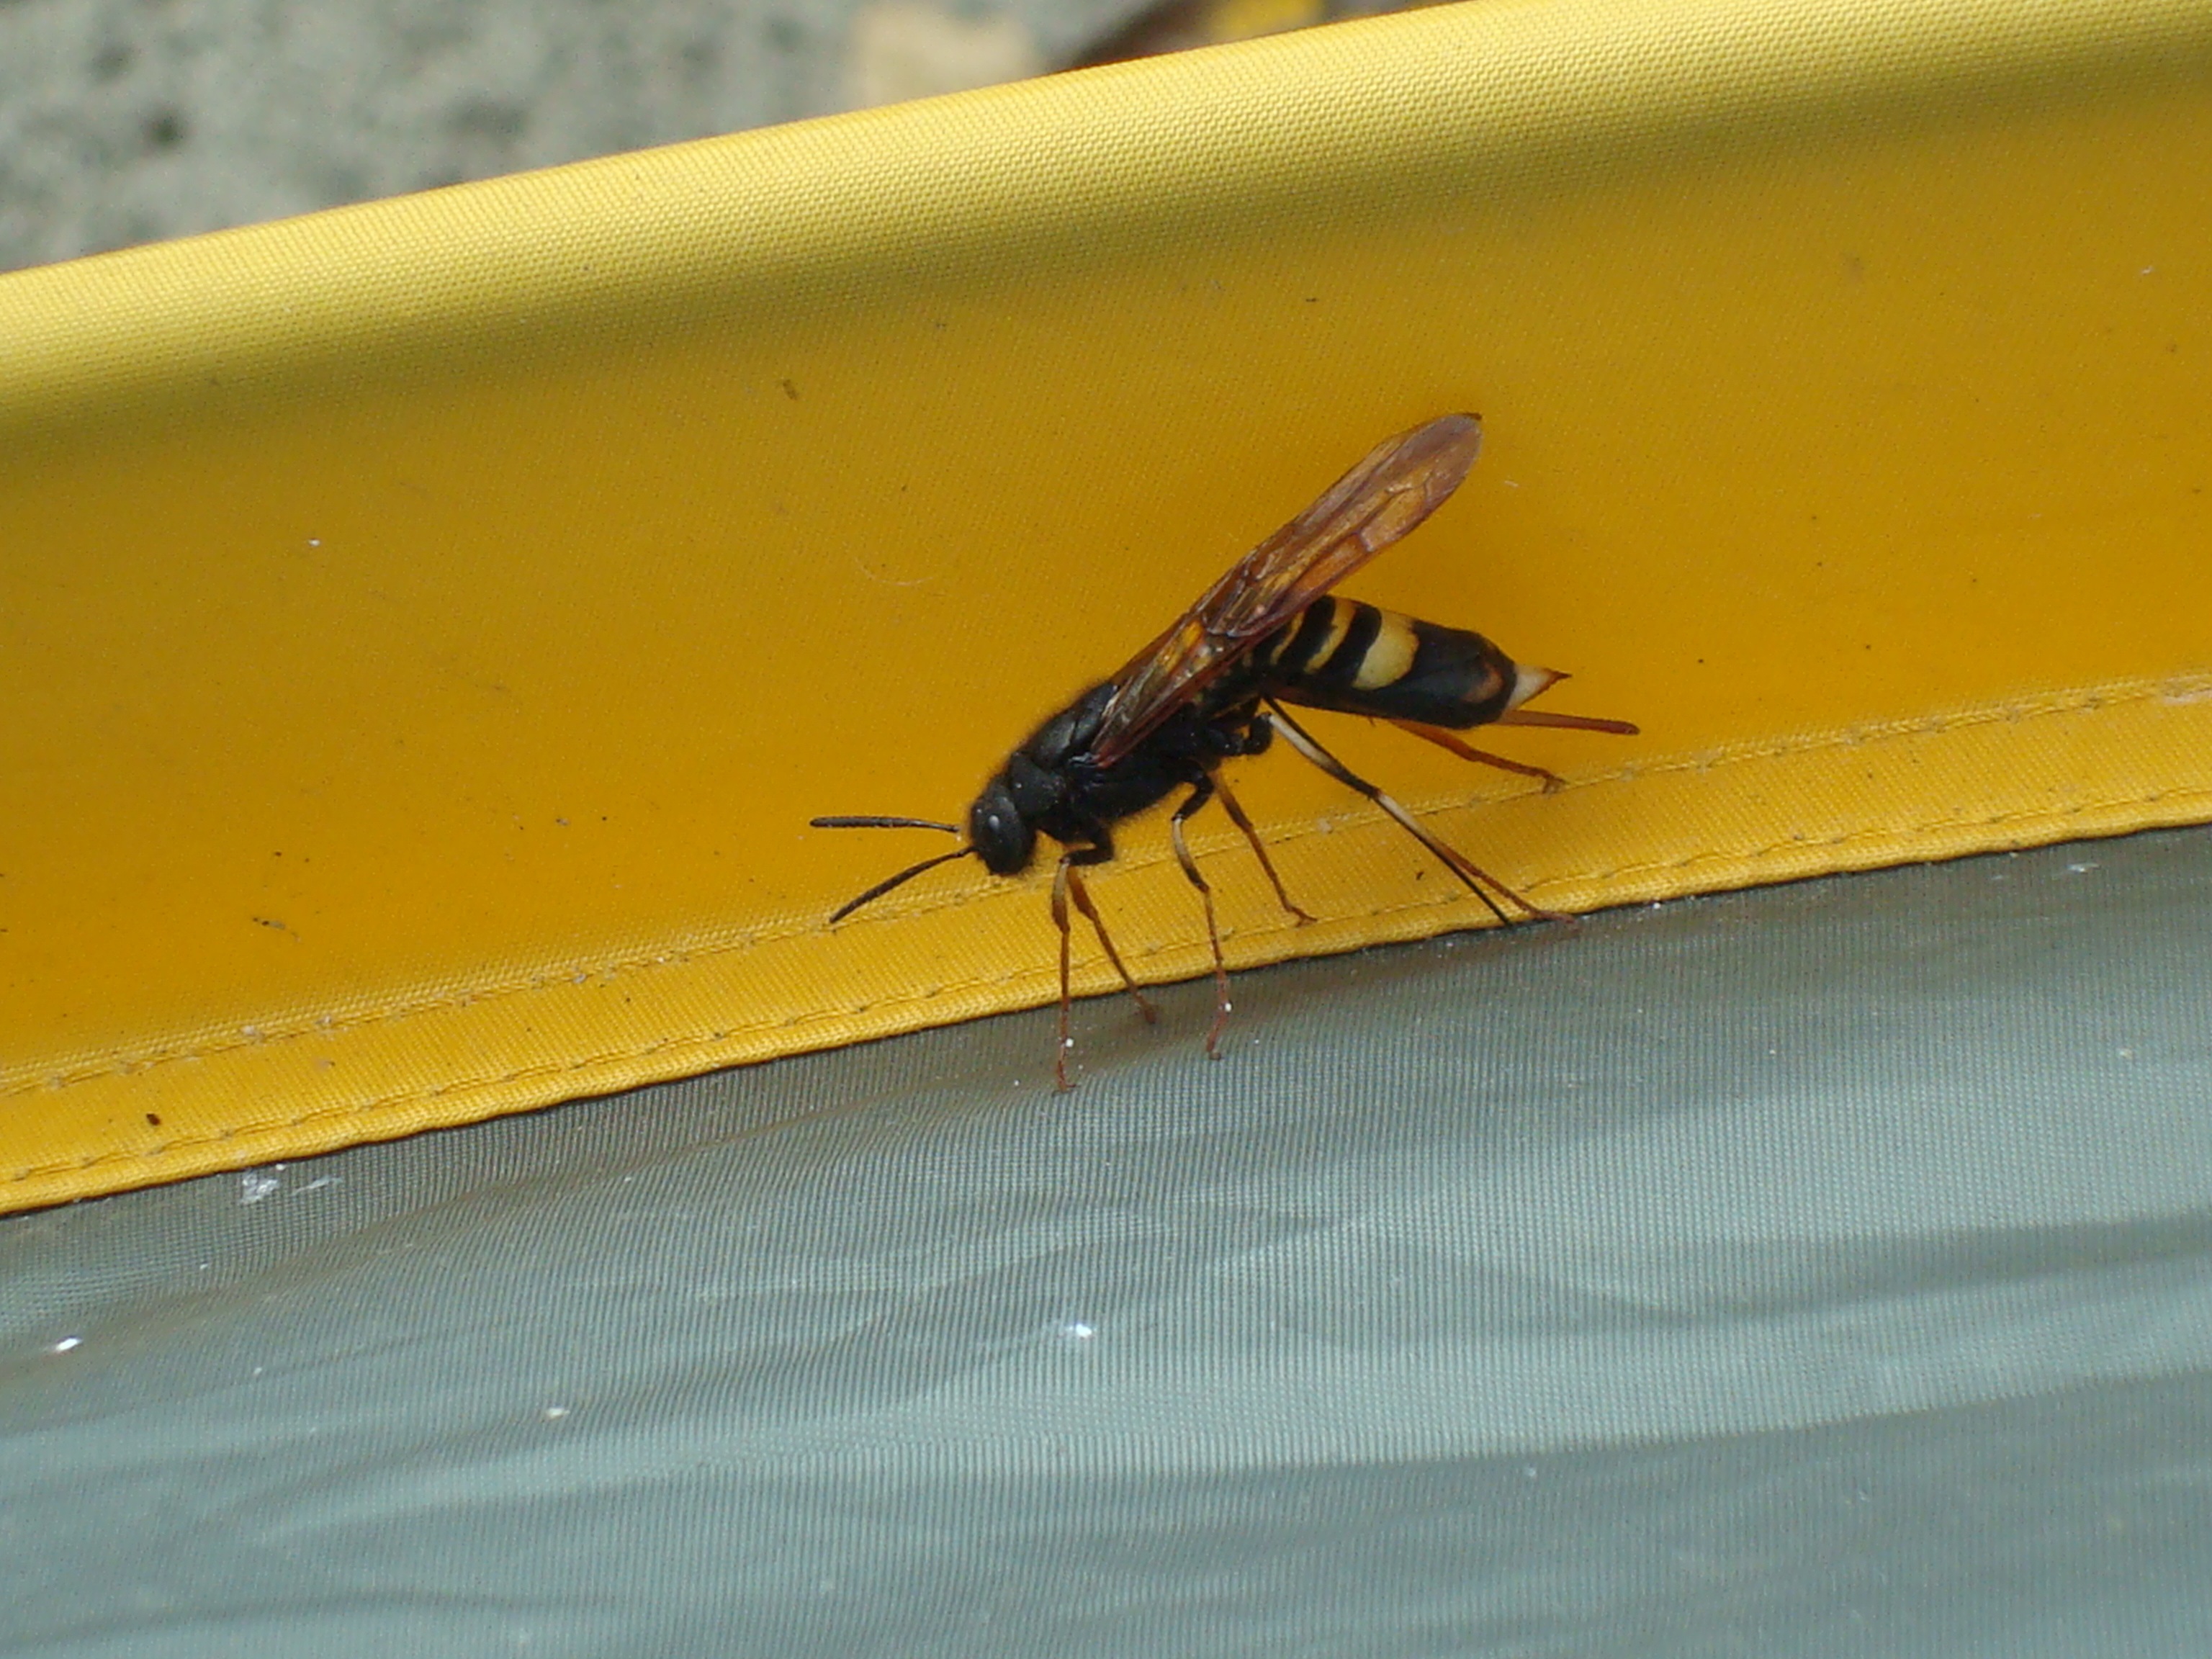
wing, insect, yellow, fauna, invertebrate, bee, wasp, pest, macro photography, arthropod